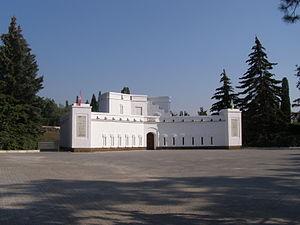
La bataille de Malakoff fut l'affrontement décisif du siège de Sébastopol durant la guerre de Crimée. La victoire française contre les défenseurs russes entraîna la chute de la ville et contribua à hâter la fin du conflit.